Showbread Institute

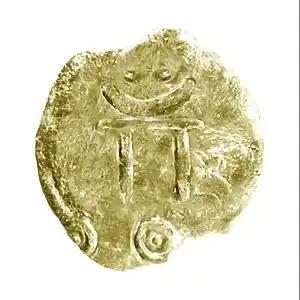

The Showbread Institute (in Hebrew - Machon Lechem Hapanim מכון לחם הפנים) is a research institute dedicated to researching the biblical Showbread (also called Shewbread, Face Bread.).